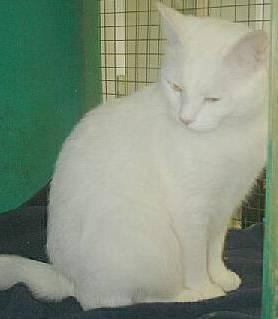
cat